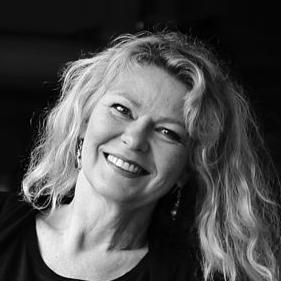
Age: 54